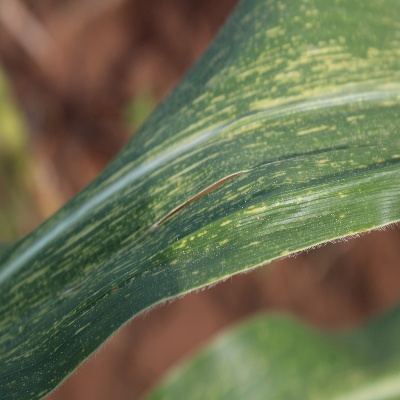
Crop: Maize
Condition: streak virus